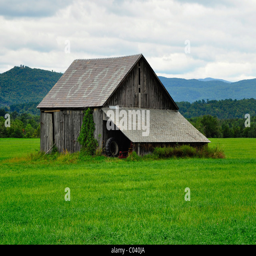
an old barn from 18th century , rural areas